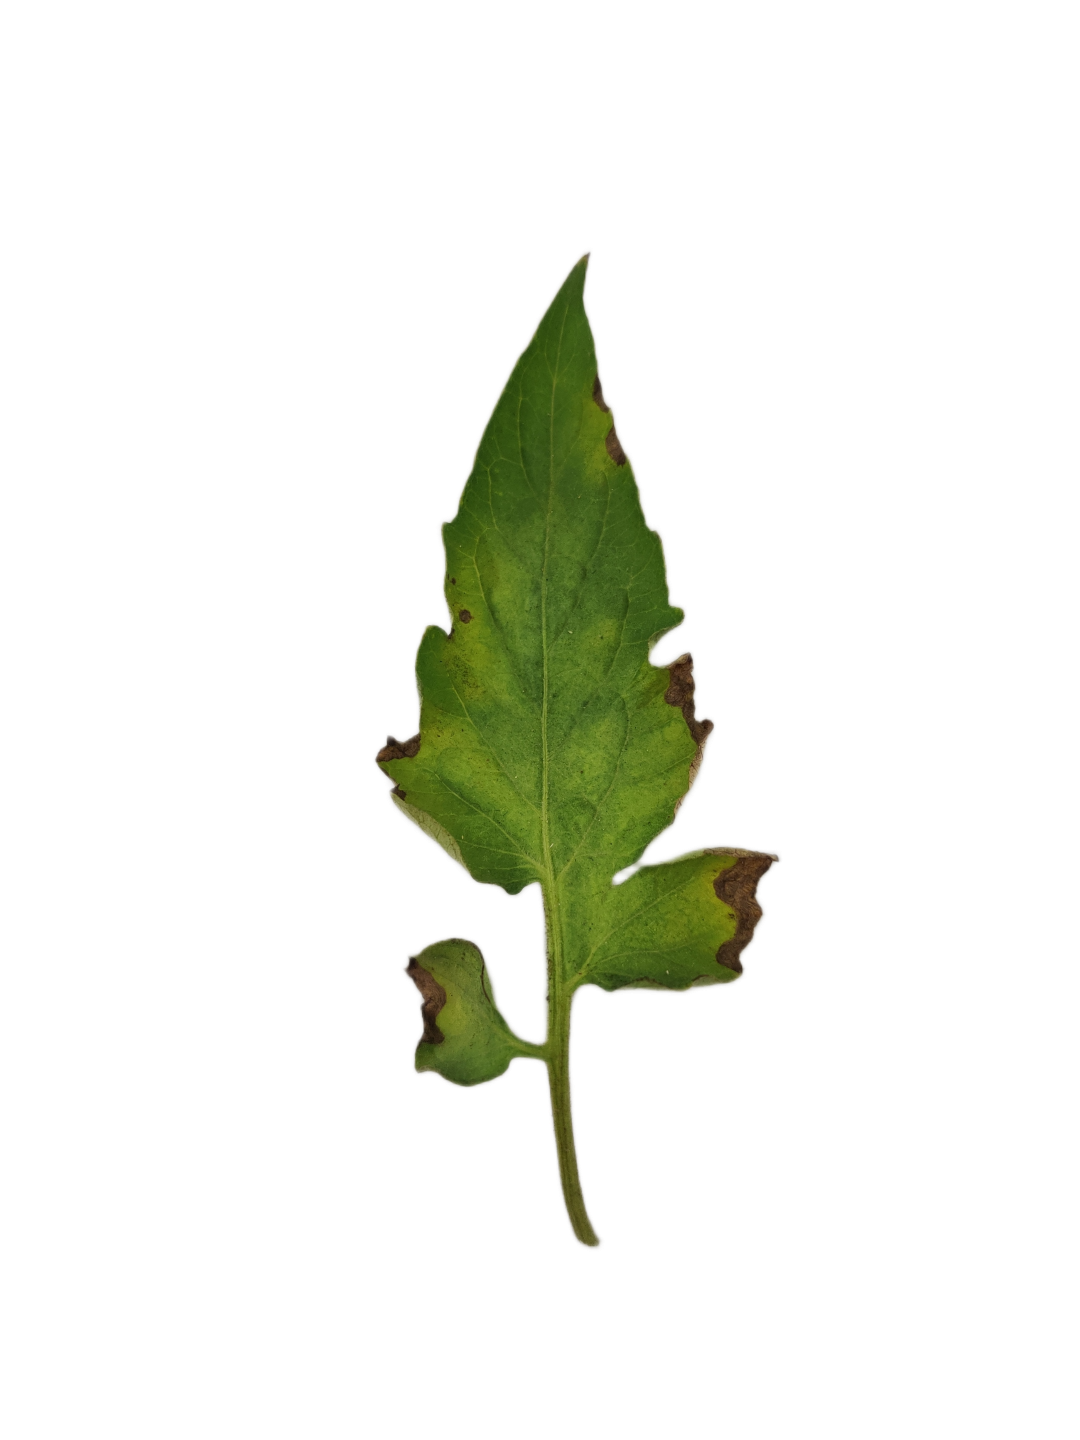
Crop: Tomato
Label: Spot